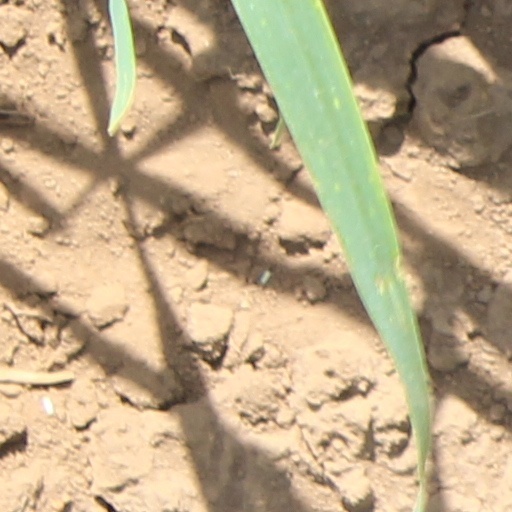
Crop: wheat